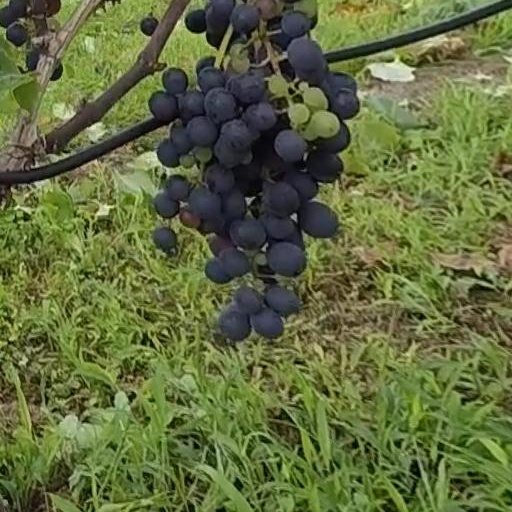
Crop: grape